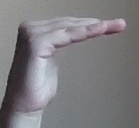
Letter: haa